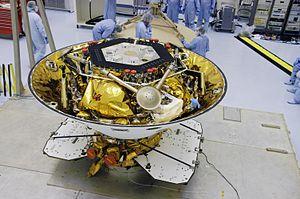
Cette page présente une chronologie des événements qui se sont produits pendant l'année 2007 dans le domaine de l'astronautique.